Battle Girls: Time Paradox

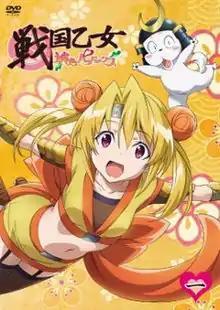
Cover of the first DVD volume

Battle Girls: Time Paradox, known in Japan as , is a 2011 Japanese anime television series based on the "CR Sengoku Otome" pachinko game series developed by Heiwa. Produced by TMS Entertainment under the direction of Hideki Okamoto, the anime series aired on TV Tokyo between April 4, 2011, and June 27, 2011. The series has been licensed in North America by Sentai Filmworks. A video game based on the series, "Sengoku Otome: Legend Battle", was released for PlayStation Vita on August 25, 2016.